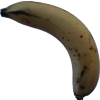
Label: banana